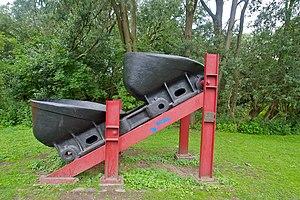
Hambourg (Wilhelmsburg), Allemagne: La vieille écluse double à la sortie sud du Reiherstieg